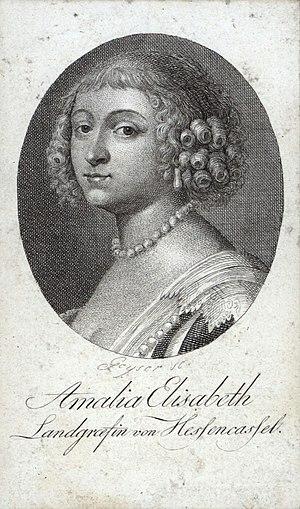
Amélie-Élisabeth de Hanau-Münzenberg, née le 29 janvier 1602, morte le 8 août 1651, fut, de son propre chef, comtesse de Hanau-Münzenberg, de 1612 à 1651 et, par mariage, « landgravine » de Hesse-Cassel, de 1632 à 1637, puis régente de Hesse-Cassel de 1637 à 1650 au nom de son fils.